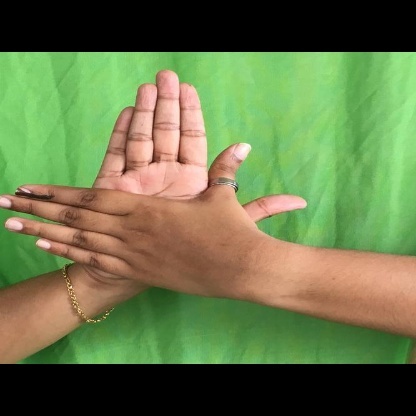
Mudra: Chakra